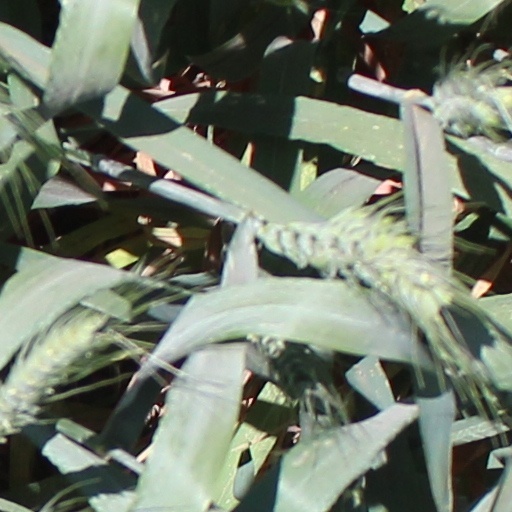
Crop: wheat